Aberystwyth

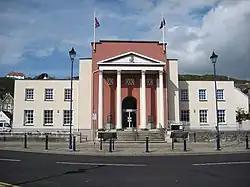
The former Aberystwyth Town Hall, now a library

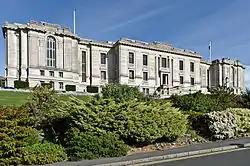
National Library of Wales

The Cambrian Railways line from Machynlleth reached Aberystwyth in 1864, closely followed by rail links to Carmarthen, which resulted in the construction of the town's impressive station. The Cambrian line opened on Good Friday 1869, the same day that the new Royal Pier (designed by Eugenius Birch) opened, attracting 7,000 visitors.